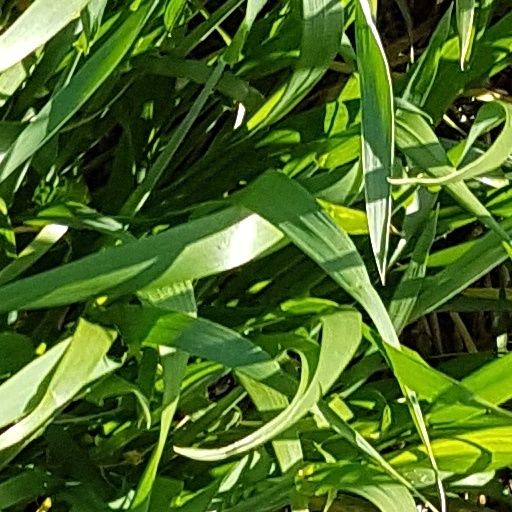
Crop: wheat